Carnegie Institution for Science

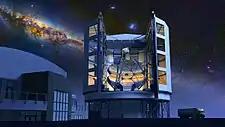
Giant Magellan Telescope, artist's rendering

In addition to the Department of Embryology, BioEYES is located at the University of Pennsylvania in Philadelphia, Pennsylvania; Monash University in Melbourne, Australia; the University of Utah in Salt Lake City, Utah; and the University of Notre Dame in South Bend, Indiana. The Department of Global Ecology was established in 2002.